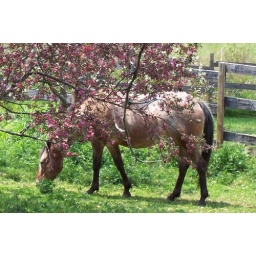
Spring means plenty of green grass and the promise of apples in the fall....